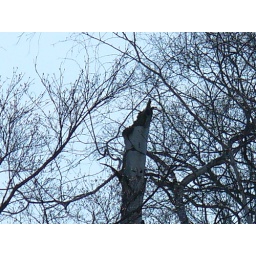
birds in a tree